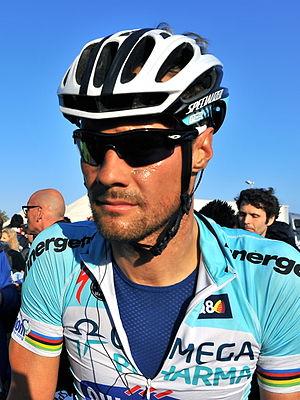
Le 103e Milan-San Remo (2012)
L'E3 BinckBank Classic, également appelé Grand Prix E3 par les médias francophones, est une course cycliste belge qui se déroule à la fin du mois de mars. Au cours de son existence, son nom a souvent changé et elle est également connue comme l'E3 Harelbeke, Harelbeke-Antwerp-Harelbeke et E3-Prijs Vlaanderen. Son départ et son arrivée sont situés à Harelbeke dans la province de Flandre-Occidentale. Créée en 1958, elle se dispute neuf jours avant le Tour des Flandres, dont elle emprunte une partie du parcours. C'est l'une des classiques flandriennes les plus récentes, mais elle est devenue une épreuve prestigieuse et réputée.